The Fox and the Woodman

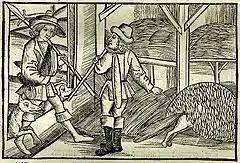
"Vulpes et lignator" from Sebastian Brant's 1501 edition of Aesop's Fables

There are both Greek and Latin sources for the fable. They tell of a hunted animal that asks a man to hide it. When the hunters enquire if he has seen their quarry, he says he has not but indicates the hiding place by pointing to it or looking at it. The hunters take him at his word, however, and ride off. When the animal emerges, it reproaches the man for his double-dealing. Most Greek accounts make the animal a fox who appeals to a woodman. In the Latin poem of Phaedrus the hunted animal is a hare ("lepus") who appeals to a herdsman. Later Latin versions mistake the name and make the animal a wolf ("lupus"). It was therefore told of a wolf in the earliest printed collections of Aesop's fables in the 15th century.